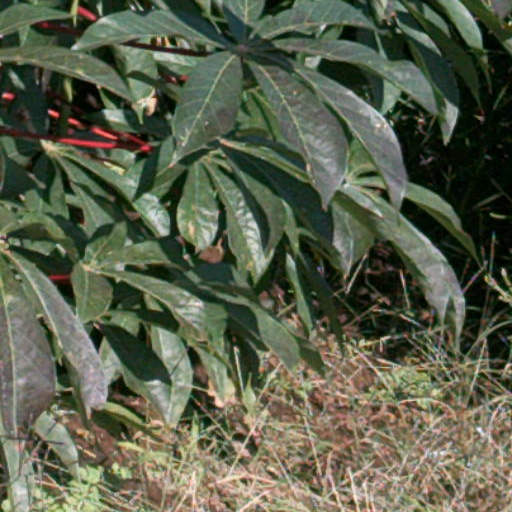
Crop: cassava